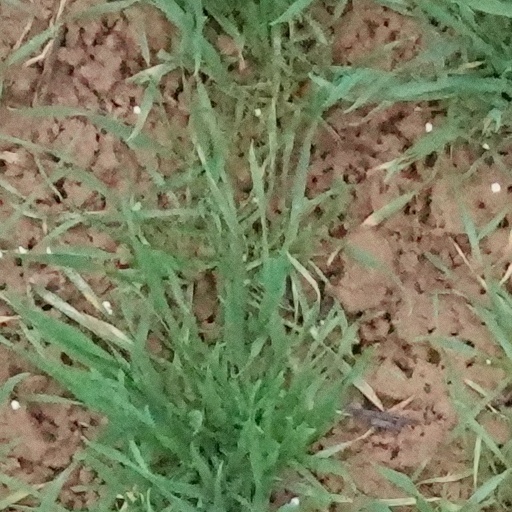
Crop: wheat